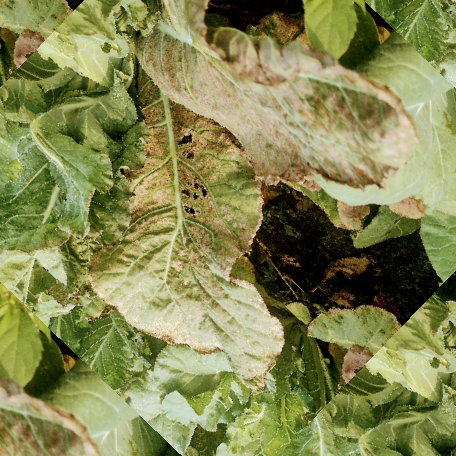
Label: Downy Mildew